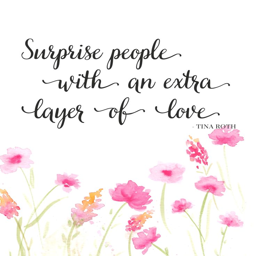
surprise people with an extra layer of love .